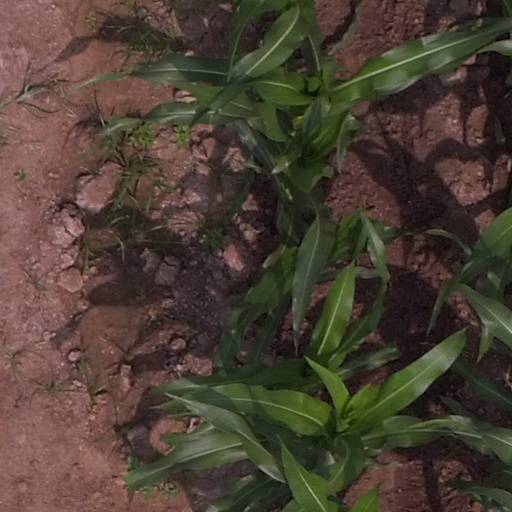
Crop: maize; corn